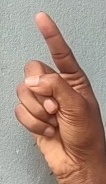
ASL sign: Z